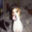
Label: dog